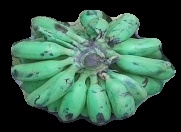
Variety: elakki-bale
Grade: grade3